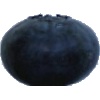
Label: blueberry